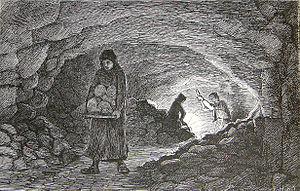
Daugbjerg Kalkgruber
Kove i Daugbjerg Kalkgrube tegning af Hans Smidth i slutningen af 1800-tallet
Kove i Daugbjerg Kalkgrube
Daugbjerg Kalkgruber beliggende 6 kilometer syd for Stoholm og 16 kilometer vest for Viborg, er Danmarks ældste kalkmine. Der brydes dog ikke længere kalk i gruberne, der i stedet anvendes til lagring af ost og andre levnedsmidler samt som turistattraktion.